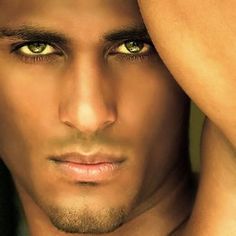
Label: Colored